History of the nude in art

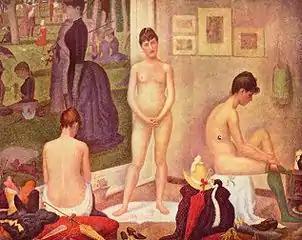
"Models" (1886–1888), by Georges Seurat, Barnes Foundation, Philadelphia.

If David was the great neoclassical painter par excellence, in sculpture his equivalent was Antonio Canova. Although he studied the work of the great Renaissance masters (Ghiberti, Donatello, Michelangelo), it was in classical Greco-Roman statuary where he found inspiration, which he was able to study in the great collections of his native Italy. Thus, his work has the serenity and harmony of the purest classicism, although it does not fail to show a human sensitivity and a decorative air typical of his Italian ancestry. His works include: "Daedalus and Icarus" (1777–1779), "Theseus and the Minotaur" (1781–1783), "Psyche Revived by Cupid's Kiss" (1786–1793), "Venus and Adonis" (1789–1794), "Hercules and Lichas" (1795–1815), "Perseus Triumphant" (1800), "Napoleon as Mars the Peacemaker" (1803–1806), "Pauline Bonaparte as Venus Victrix" (1804–1808), "Theseus Fighting the Centaur" (1804–1819), "The Three Graces" (1815–1817), etc.